Nikolai Marr

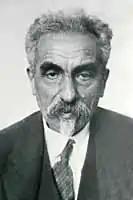
Nikolai Marr,

Nikolai Yakovlevich Marr ("Nikolay Yakovlevich Marr"; , "Nikoloz Iak'obis dze Mari"; — 20 December 1934) was a Georgian-born historian and linguist who gained a reputation as a scholar of the Caucasus during the 1910s before embarking on his "Japhetic theory" on the origin of language (from 1924), now considered as pseudo-scientific, and related speculative linguistic hypotheses.